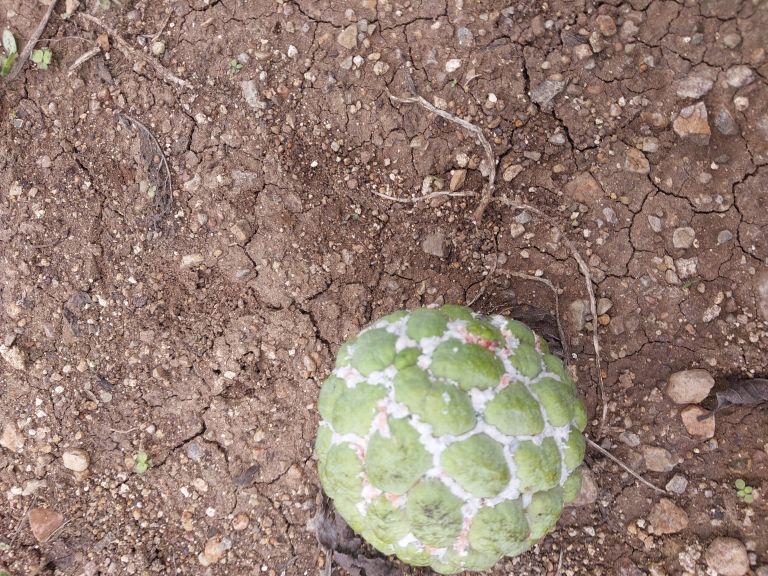
Disease label: Mealy Bug